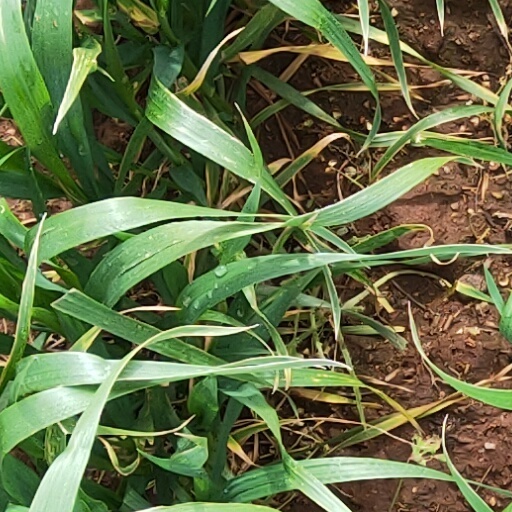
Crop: wheat